2022 WTA Finals

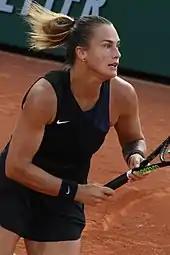
Aryna Sabalenka performed consistently throughout the year, despite struggles on serve.

On October 20, Aryna Sabalenka and Daria Kasatkina were announced as the sixth and seventh qualifiers, respectively.